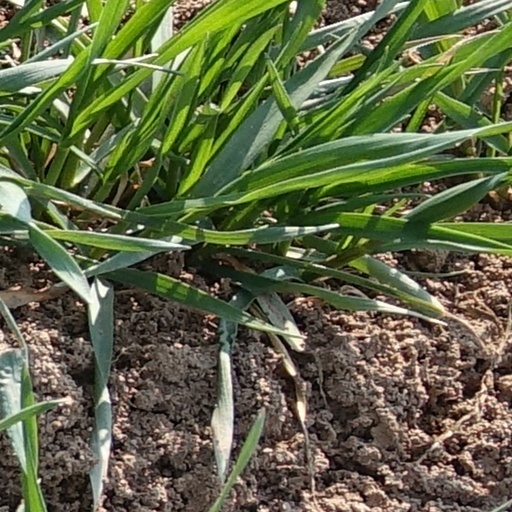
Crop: wheat